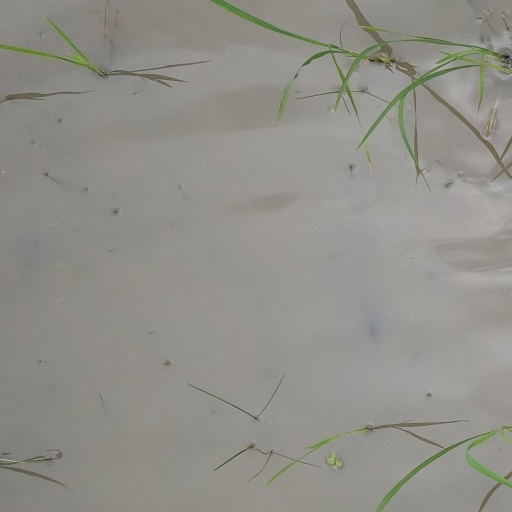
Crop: rice